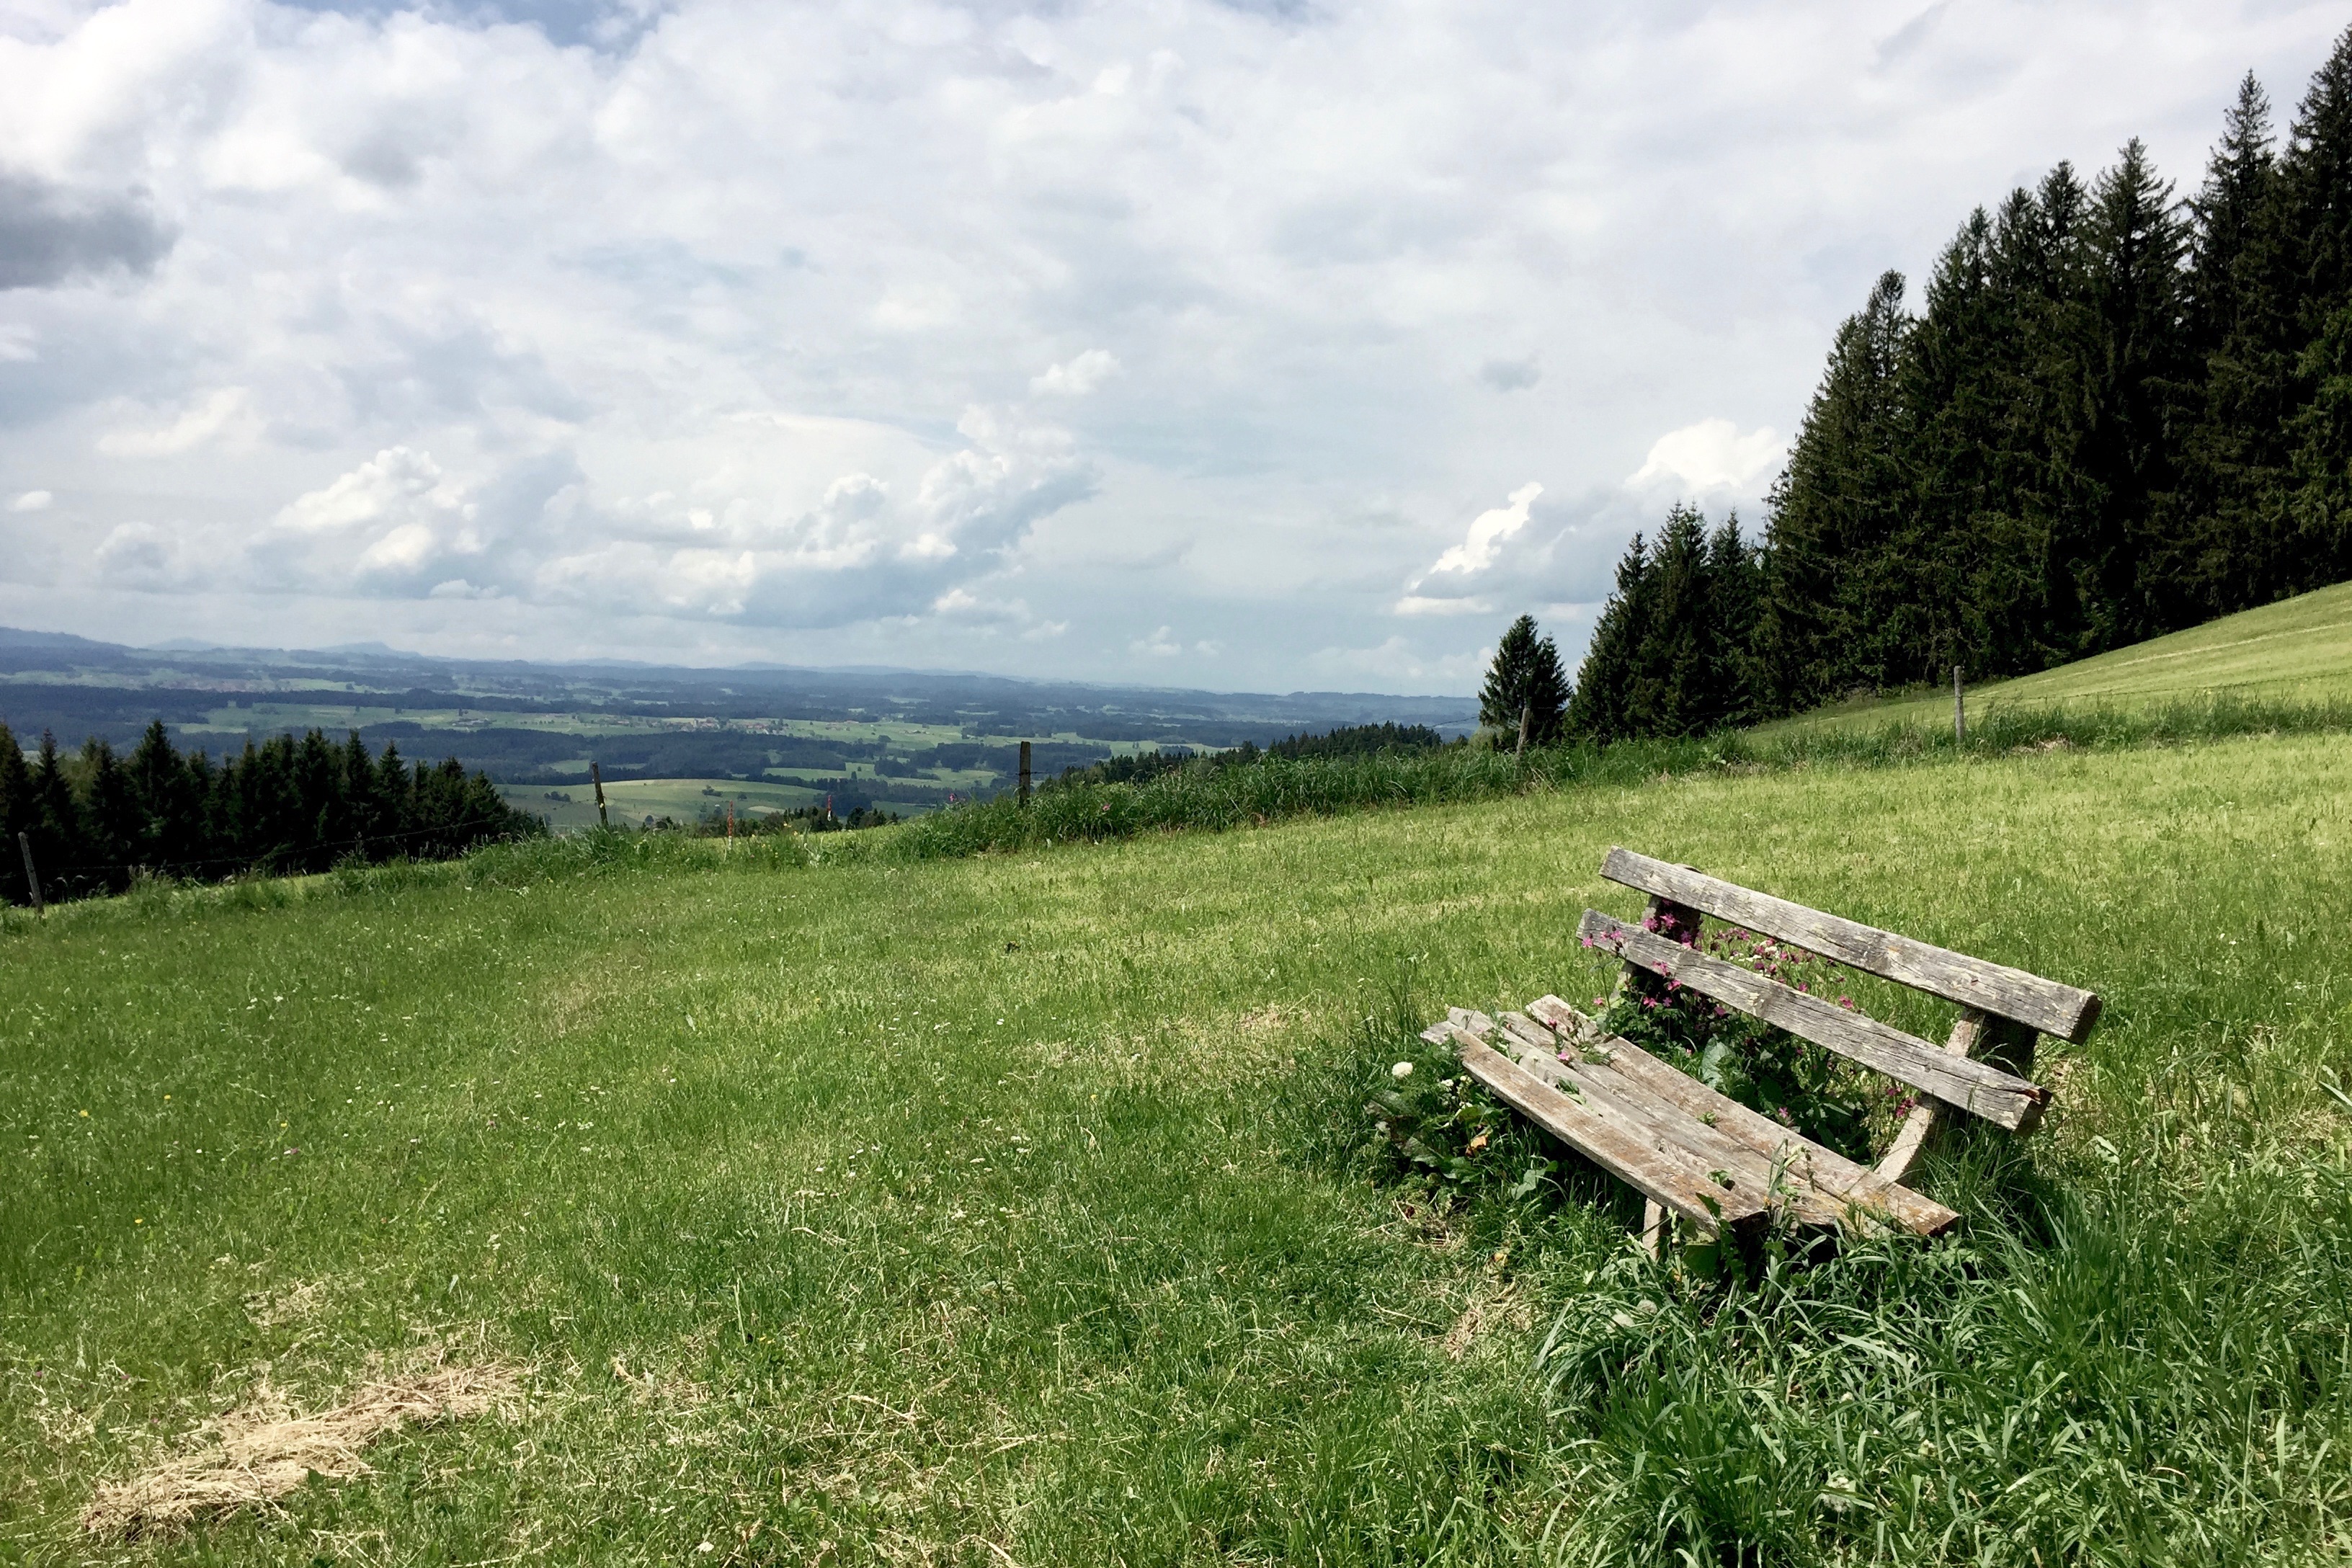
landscape, tree, grass, mountain, field, farm, lawn, meadow, prairie, hill, mountain range, pasture, agriculture, grassland, habitat, ecosystem, rural area